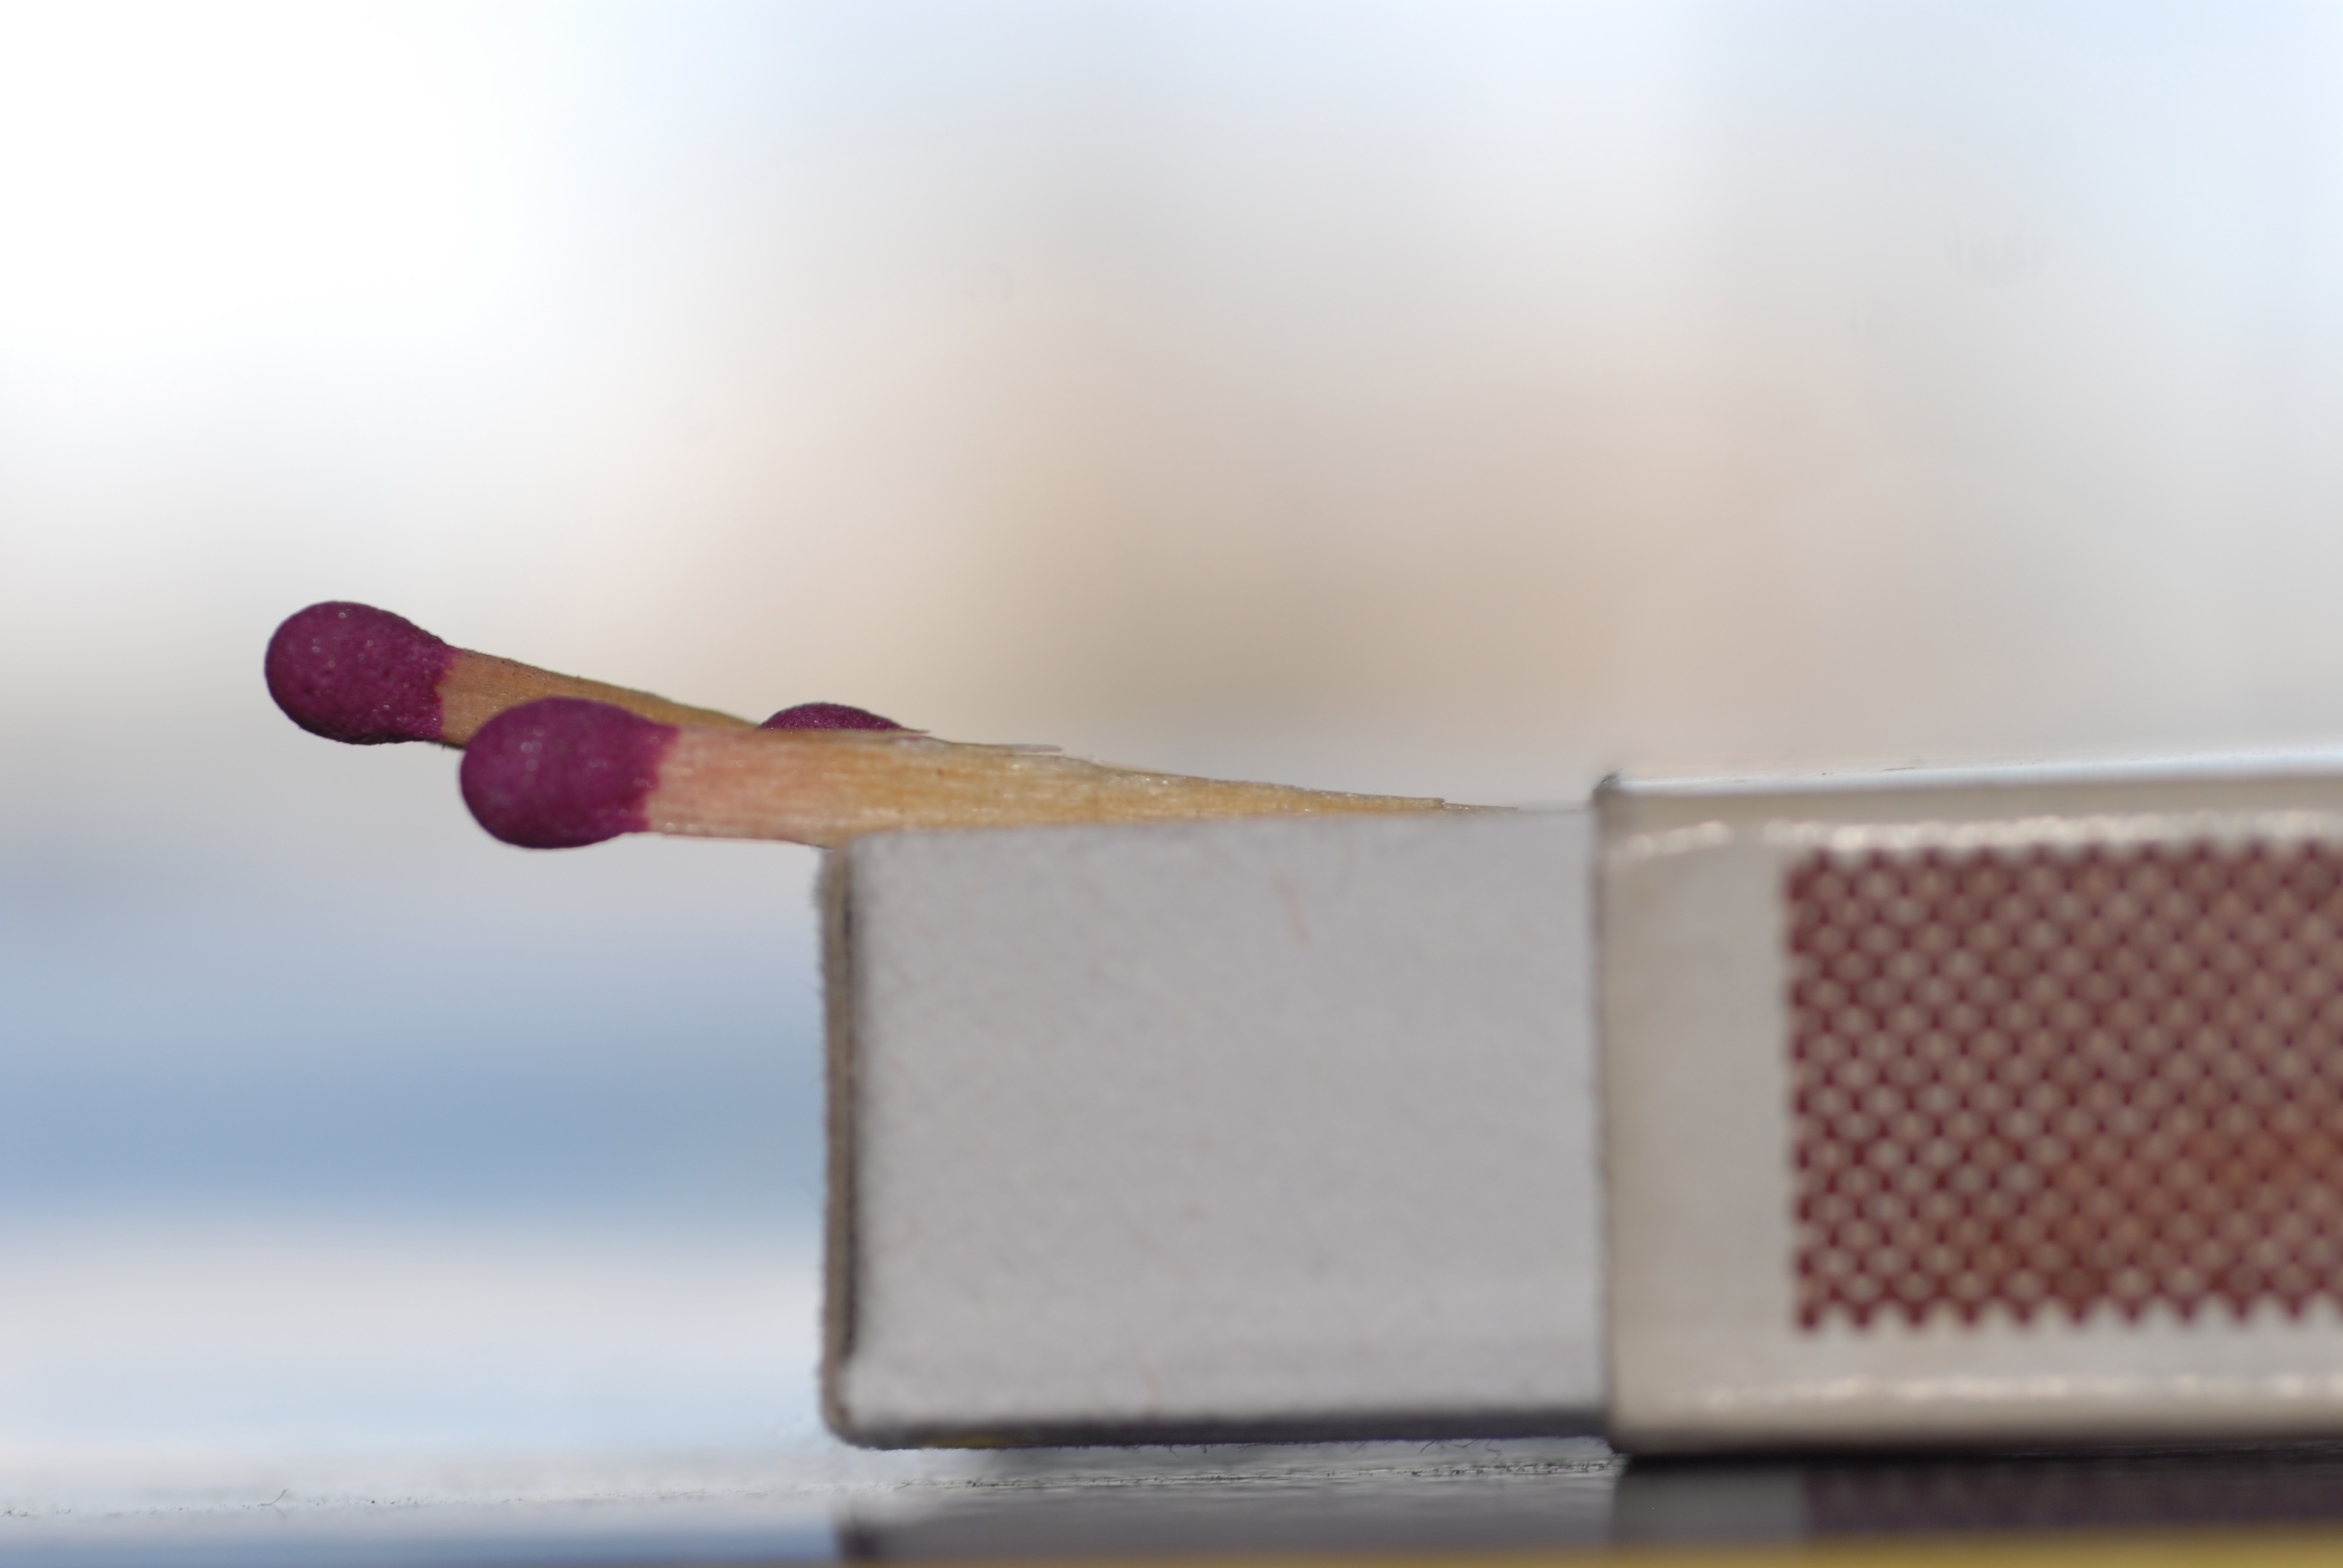
hand, box, lighter, glasses, organ, matches, phosphors